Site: brandenburg
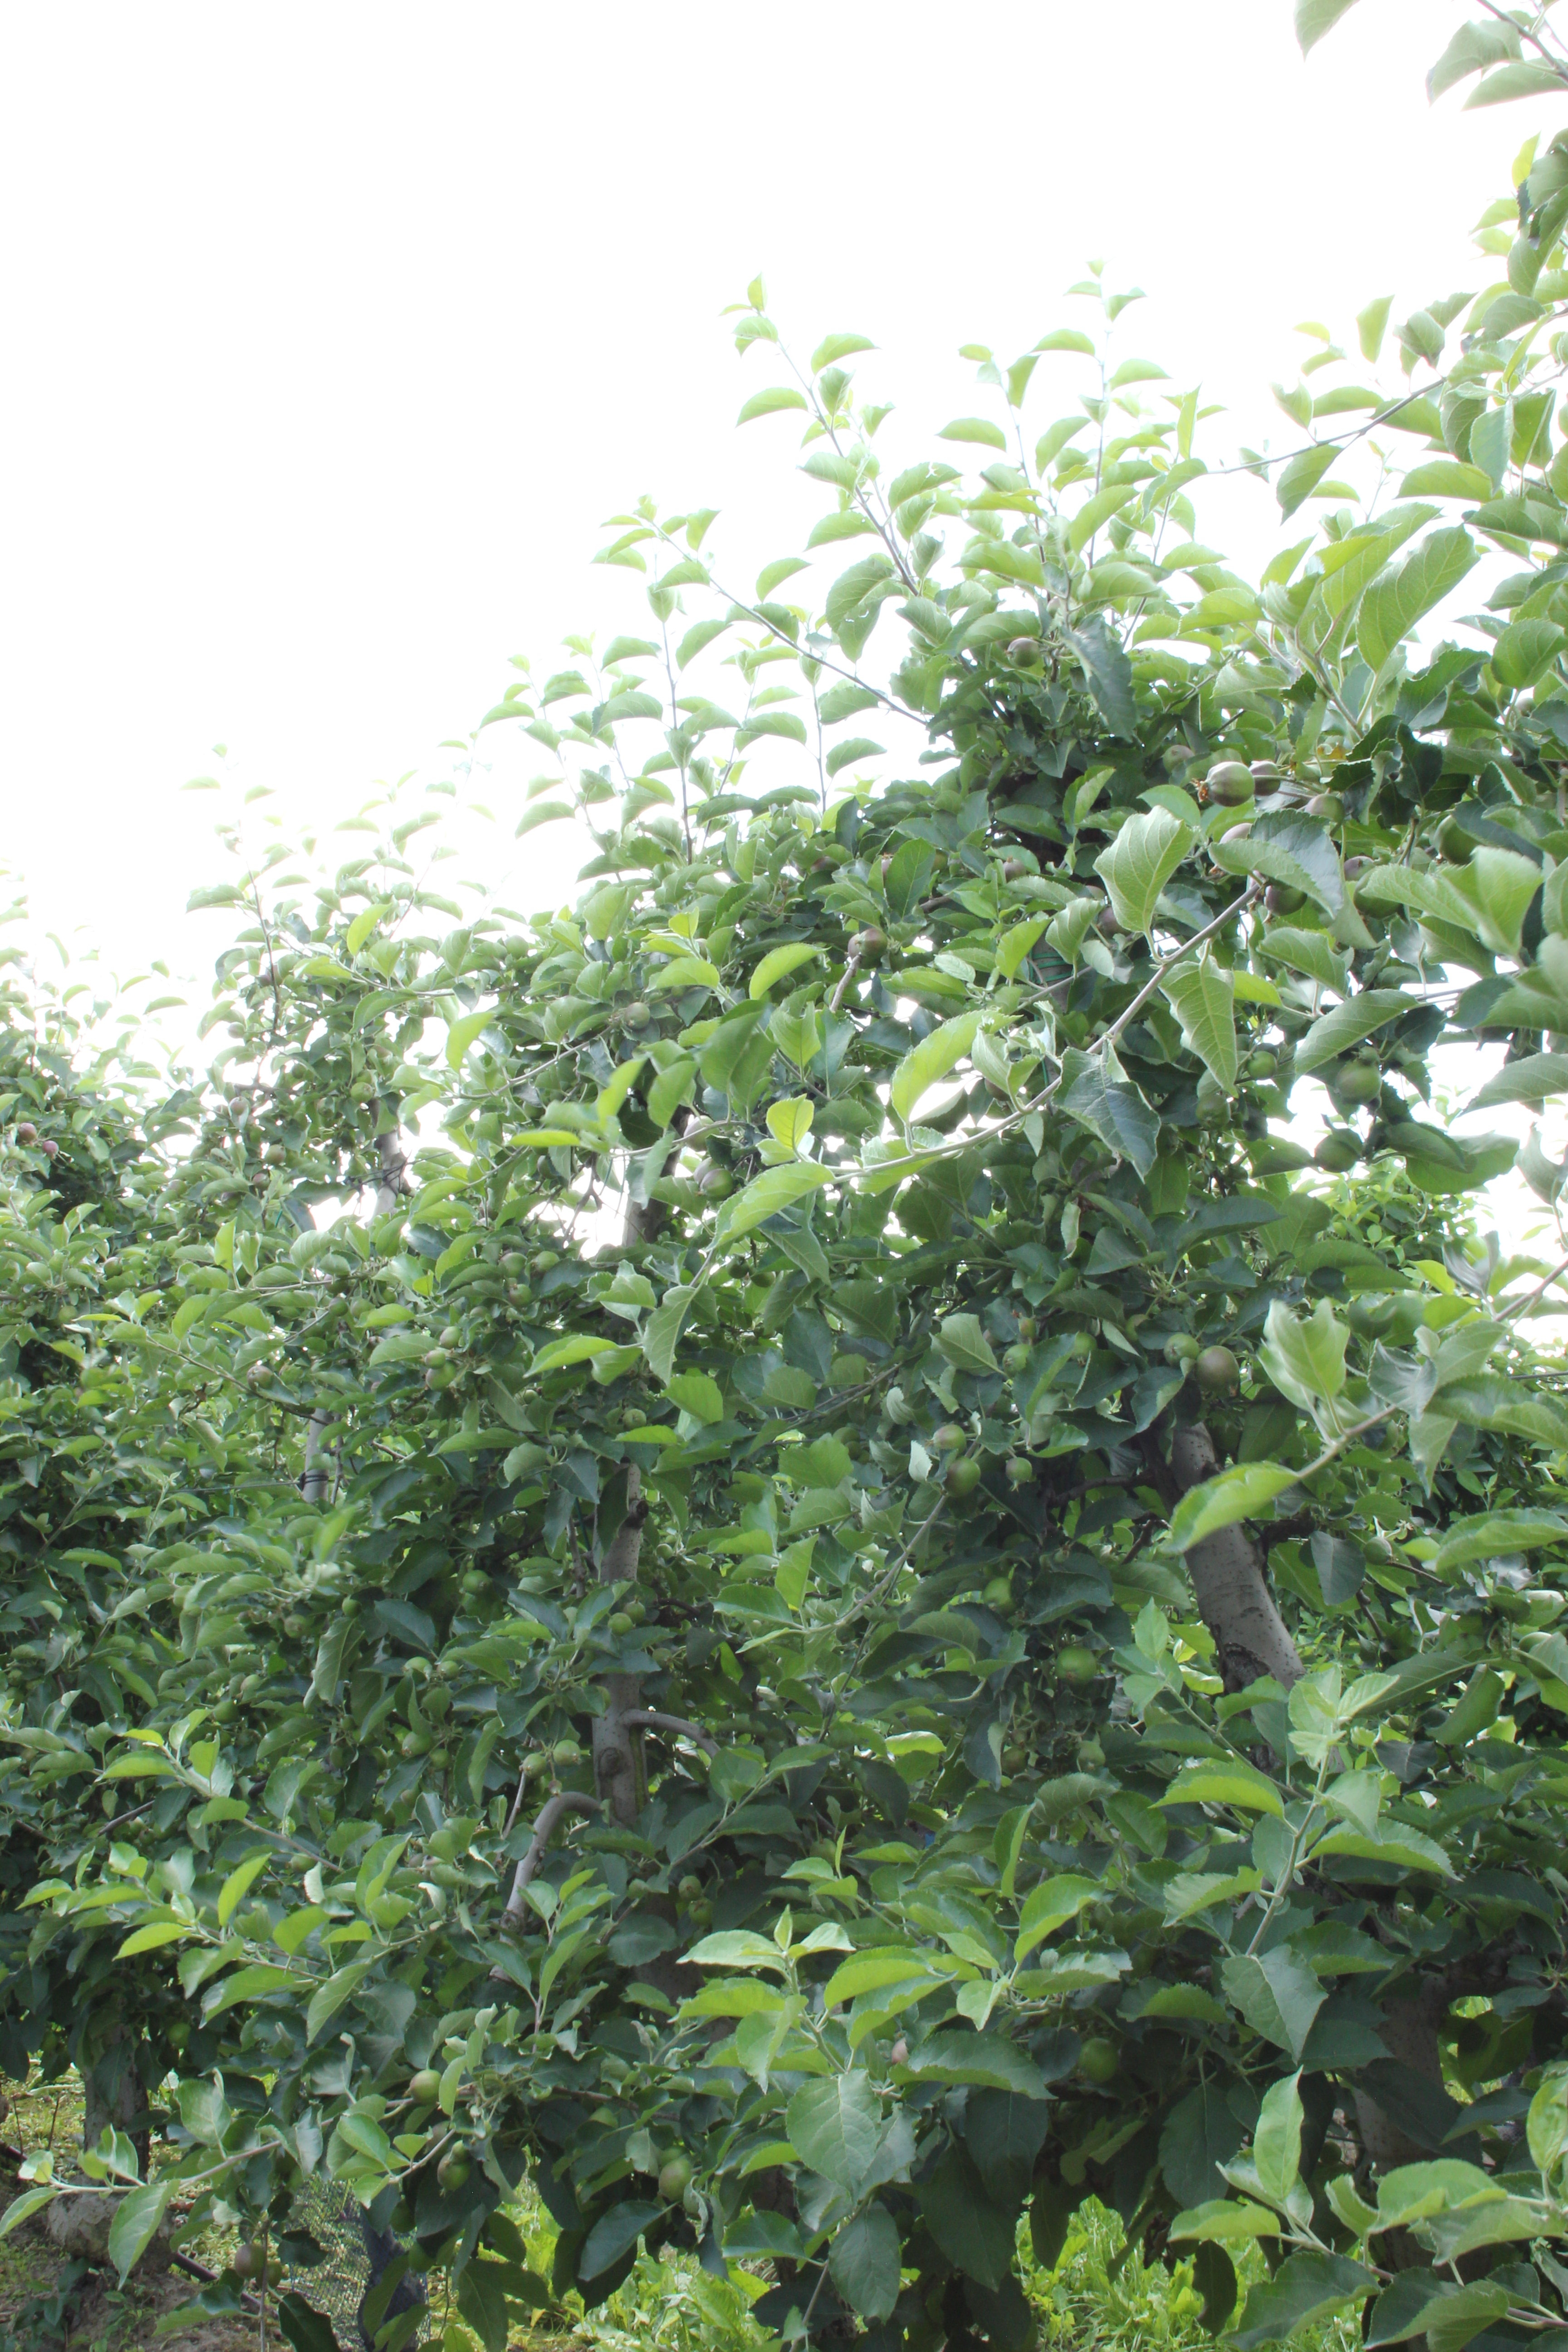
Growth stage (BBCH 73): Development of fruit